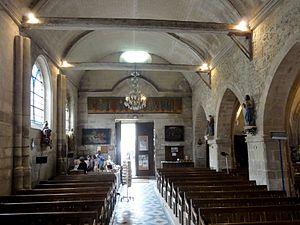
Nef sud, vue vers l'ouest.
L'église Saint-Denis-et-Saint-Jean-Baptiste est une église catholique paroissiale située à Saintines, dans le département français de l'Oise et la région Hauts-de-France. C'est une ancienne église de pèlerinage, où les fidèles venaient de loin pour vénérer une relique de saint Jean-Baptiste, ramenée de Croisade par un seigneur local, et pour se baigner dans la fontaine saint Jean-Baptiste en espérant la guérison de leurs maux, en particulier l'épilepsie. La double nef gothique flamboyante répond aux besoins d'accueil aux temps forts du pèlerinage, soit les huit jours à partir de la veille de la fête de la Saint-Jean, le 24 juin de chaque année. Les deux nefs sont séparées par de grandes arcades ouvertes dans le mur nord de l'ancienne nef romane, dédiée à saint Denis. De la période romane, et plus précisément des années 1120, date aussi le clocher trapu. Sa base est en même temps la première travée du chœur Saint-Denis, et possède l'une des voûtes d'ogives les plus anciennes du département. Les chapiteaux romans ont malheureusement tous été mutilés à l'intérieur de l'église, mais il en restent à côté des baies du clocher.